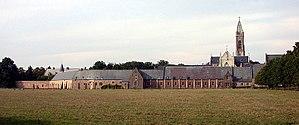
L'abbaye de Tongerlo est une abbaye prémontrée située sur la commune de Westerlo, dans la province d'Anvers, en Belgique. Elle fut fondée en 1128 en l'honneur de la bienheureuse Vierge Marie par des Prémontrés venus de l’abbaye Saint-Michel d'Anvers. La fondation était mixte, une abbaye de chanoinesses norbertines étant fondée en parallèle, laquelle disparaîtra au XIIIᵉ siècle.